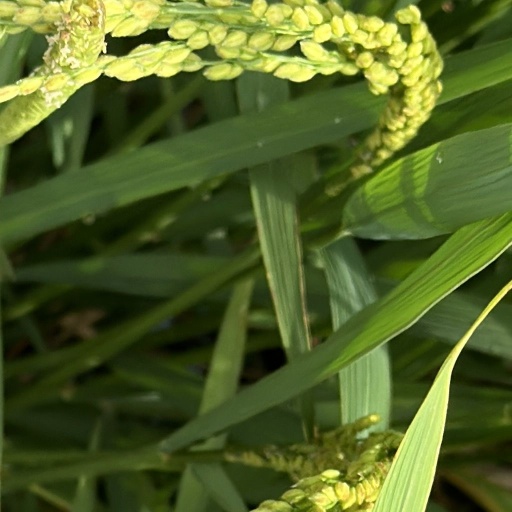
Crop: rice